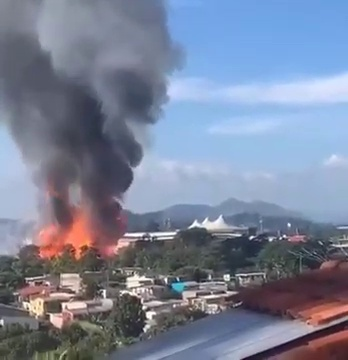
Fire: yes
Smoke: yes